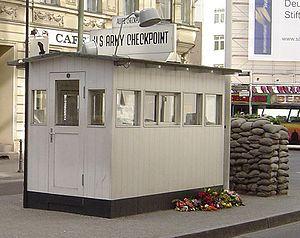
Le mur de Berlin, « mur de la honte » pour les Allemands de l'Ouest et officiellement appelé par le gouvernement est-allemand « mur de protection antifasciste », est érigé en plein Berlin dans la nuit du 12 au 13 août 1961 par la République démocratique allemande, qui tente ainsi de mettre fin à l'exode croissant de ses habitants vers la République fédérale d'Allemagne.